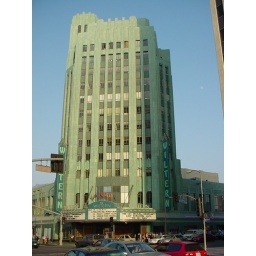
The building is clad in beautiful green glazed tile.